Gloria Braggiotti Etting

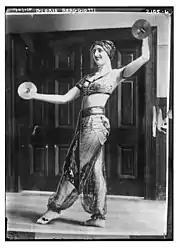
Gloria Braggiotti

Gloria Braggiotti Etting (1909 – 3 September 2003) was an American dancer, newspaper columnist, photographer, and writer. Her brother was composer Mario Braggiotti and her husband was artist Emlen Etting.